Hans Thewissen

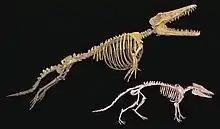
Ambulocetus (on top) "Pakicetus" Skeletons comparison

Teeth of "Pakicetus" were first found and recognized as cetaceans by the American paleontologist Robert West in 1980. However, the Kala Chita Hills in Pakistan is a bone bed where cetaceans and other animals were buried together, so anatomical association between different parts is lost, and West was unable to determine which skeleton bones were associated with the teeth.